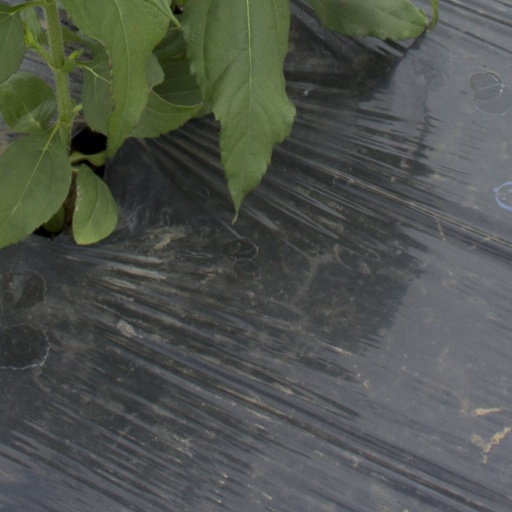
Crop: Jerusalem artichoke